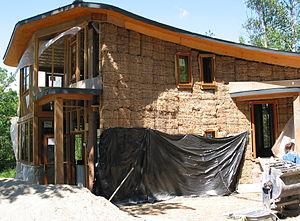
Construction d'une maison en paille